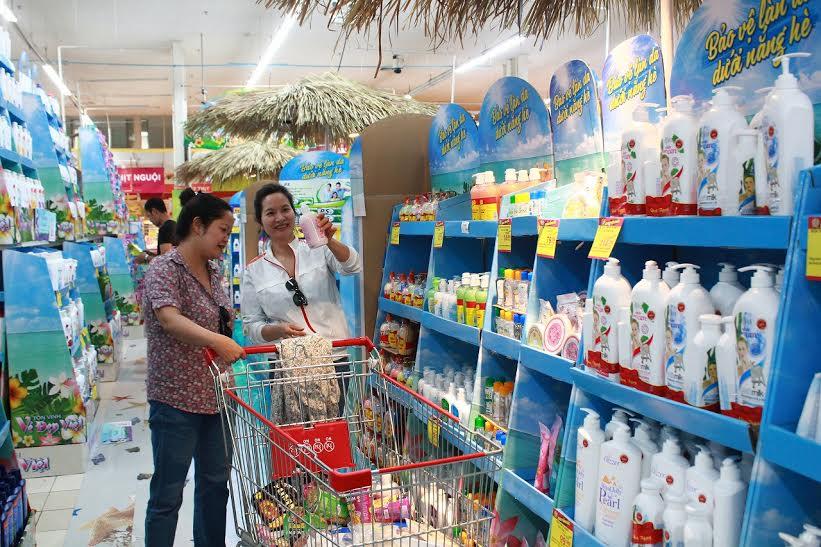
hai người phụ nữ đang đẩy một chiếc xe đẩy siêu thị